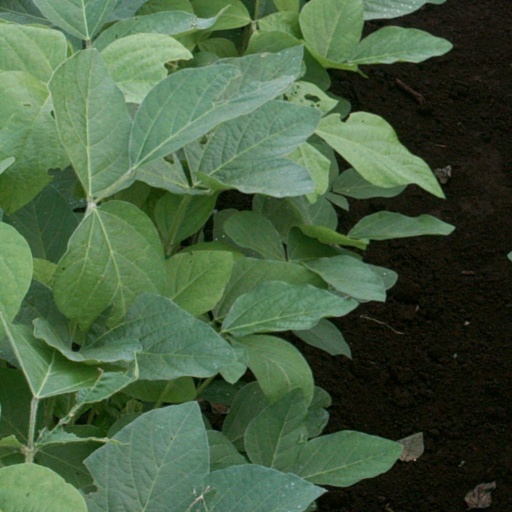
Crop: soybean